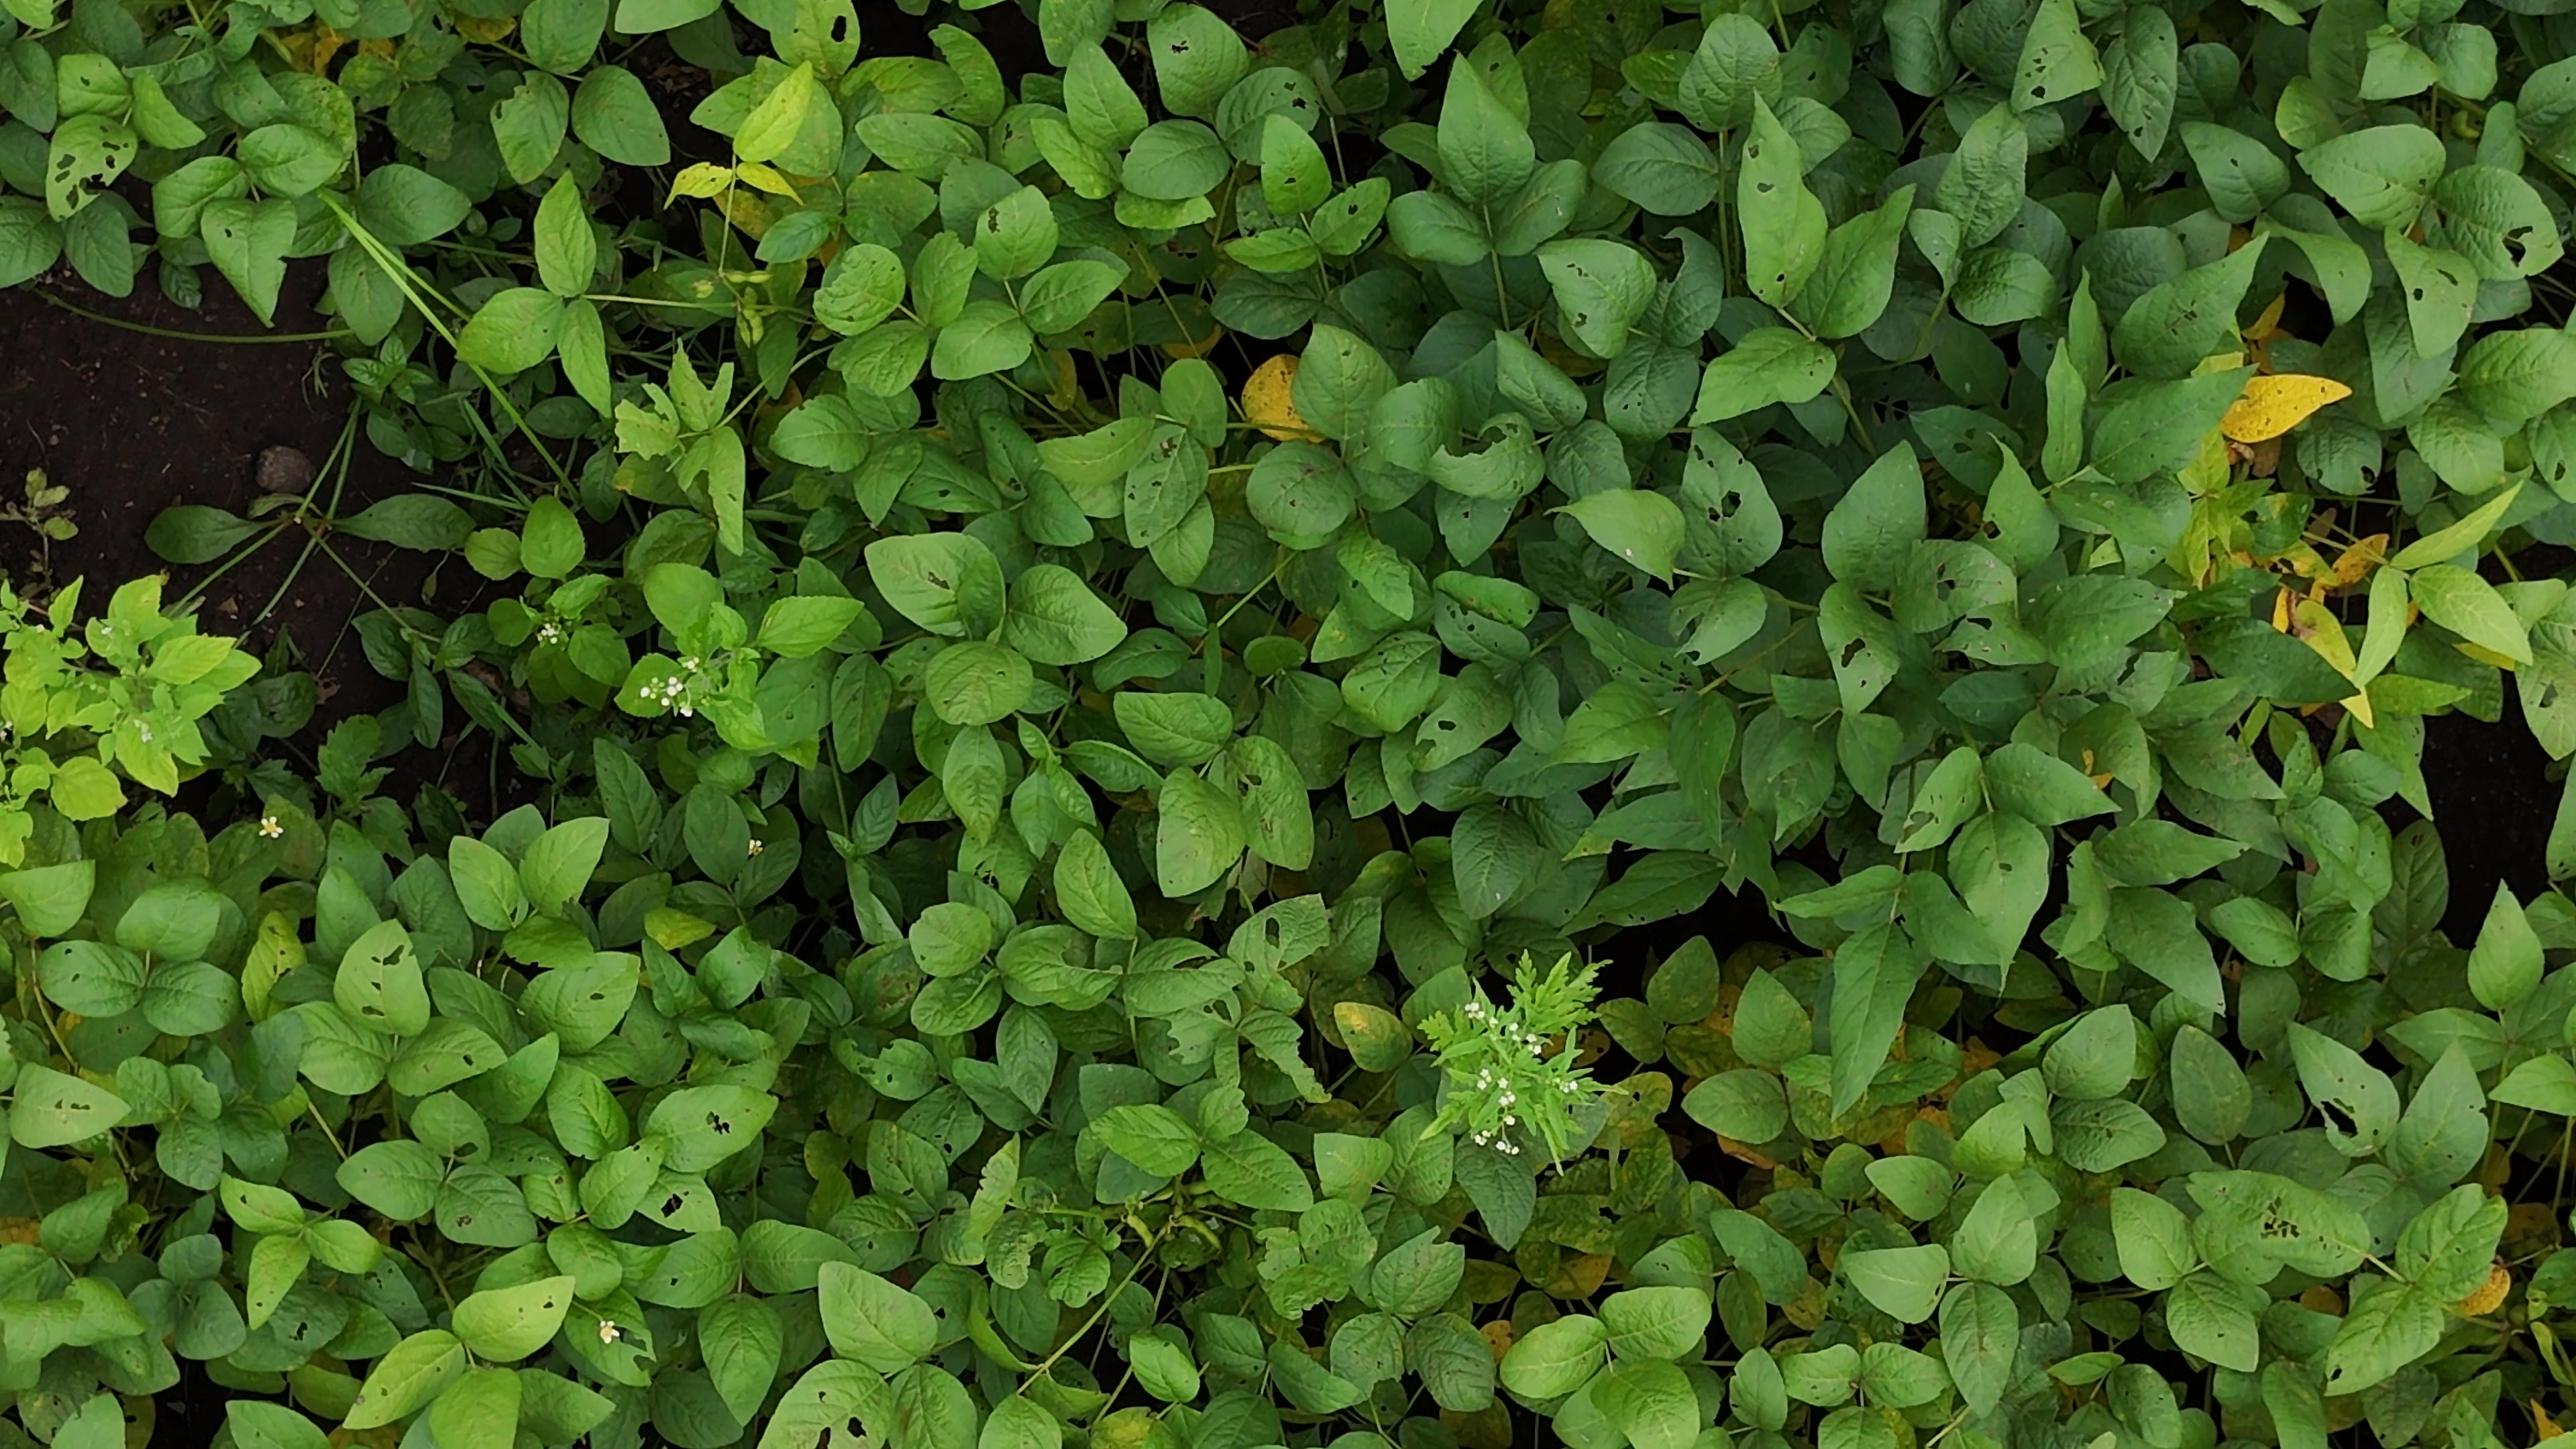
Label: Mosaic